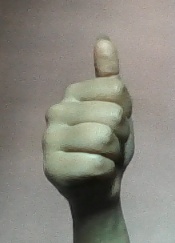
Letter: aleff